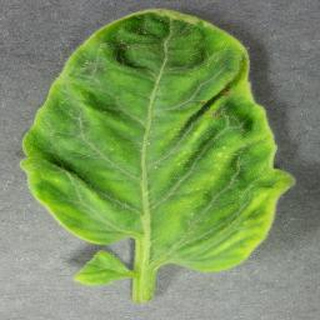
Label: tomato_yellow_leaf_curl_virus